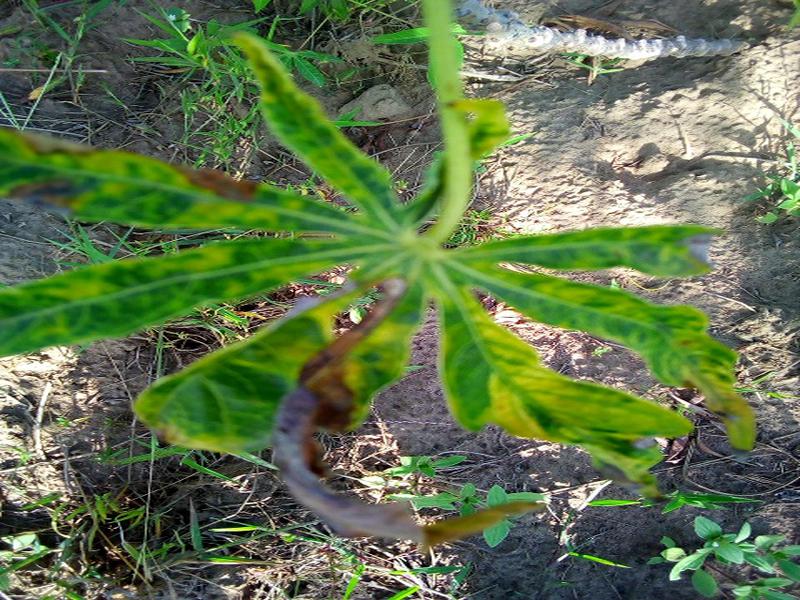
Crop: cassava
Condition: bacterial_blight